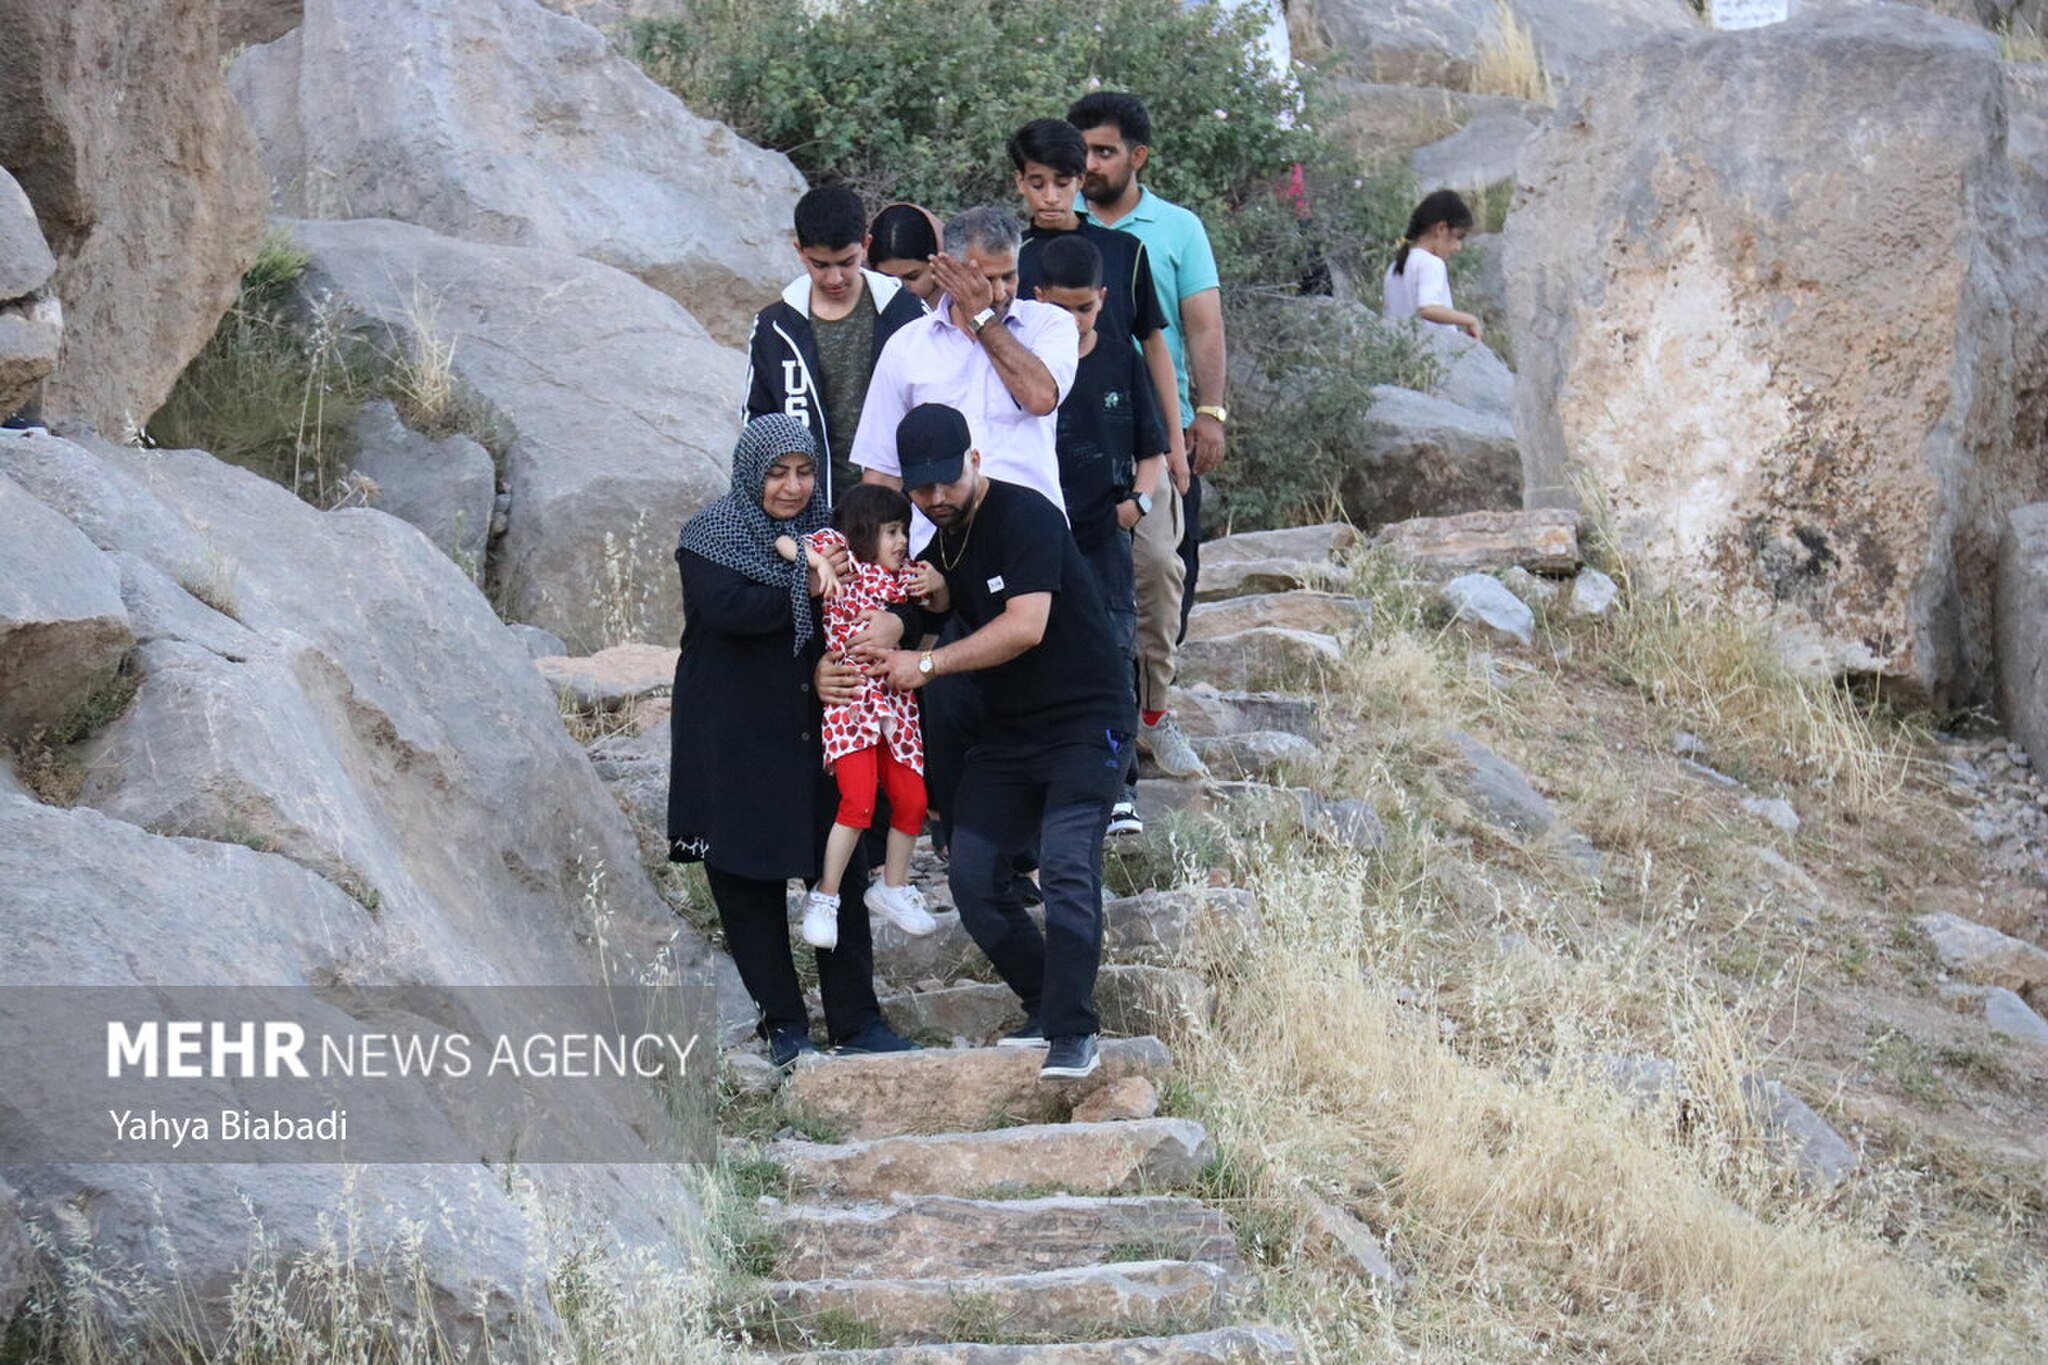
Title: Bisotun World Heritage Site (2025) 20 Mehr
Description: The Bisotun complex is located 30 kilometers northeast of Kermanshah and contains a large number of historical monuments such as the statue of Hercules, the relief of Mehrdad II, Farhad Tarash, and others. Due to the existence of historical monuments that date back to about four thousand years ago and continue until a few hundred years ago, Bisotun is considered a treasure of historical monuments of Iran, 28 of which have been registered as national monuments of Iran so far and host many tourists and travelers every year
Date: Published on 10 May 2025 - 09:10
Categories: Behistun Inscription, PD-old-100-expired, CC-PD-Mark, Photos from Mehrnews.com, Photos by Yahya Biabadi for Mehr News Agency